Marika Koroibete

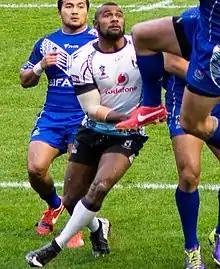
Koroibete playing for Fiji at the RL 2013 World Cup

Koroibete made his international debut for Fiji at the 2013 World Cup, as Fiji defeated Ireland 32-14. He played in all five of Fiji's games. In the match against Samoa, he made seven tackle breaks and ran over 220 metres with the ball.